Frank Borman

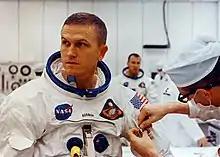
Borman prepares for Apollo 8 on launch day.

Borman's medium Earth orbit lunar module test mission was now planned as Apollo 9, and tentatively scheduled for early 1969, after a low Earth orbit one commanded by McDivitt in December 1968. The crew assignments were officially announced on November 20, 1967, but in July 1968 Collins suffered a cervical disc herniation that required surgery to repair. He was replaced by Lovell in July 1968, reuniting Borman with his Gemini 7 crewmate. When Apollo 8's LM-3 arrived at the KSC in June 1968, more than a hundred significant defects were discovered, leading Gilruth to conclude that there was no prospect of LM-3 being ready to fly in 1968.